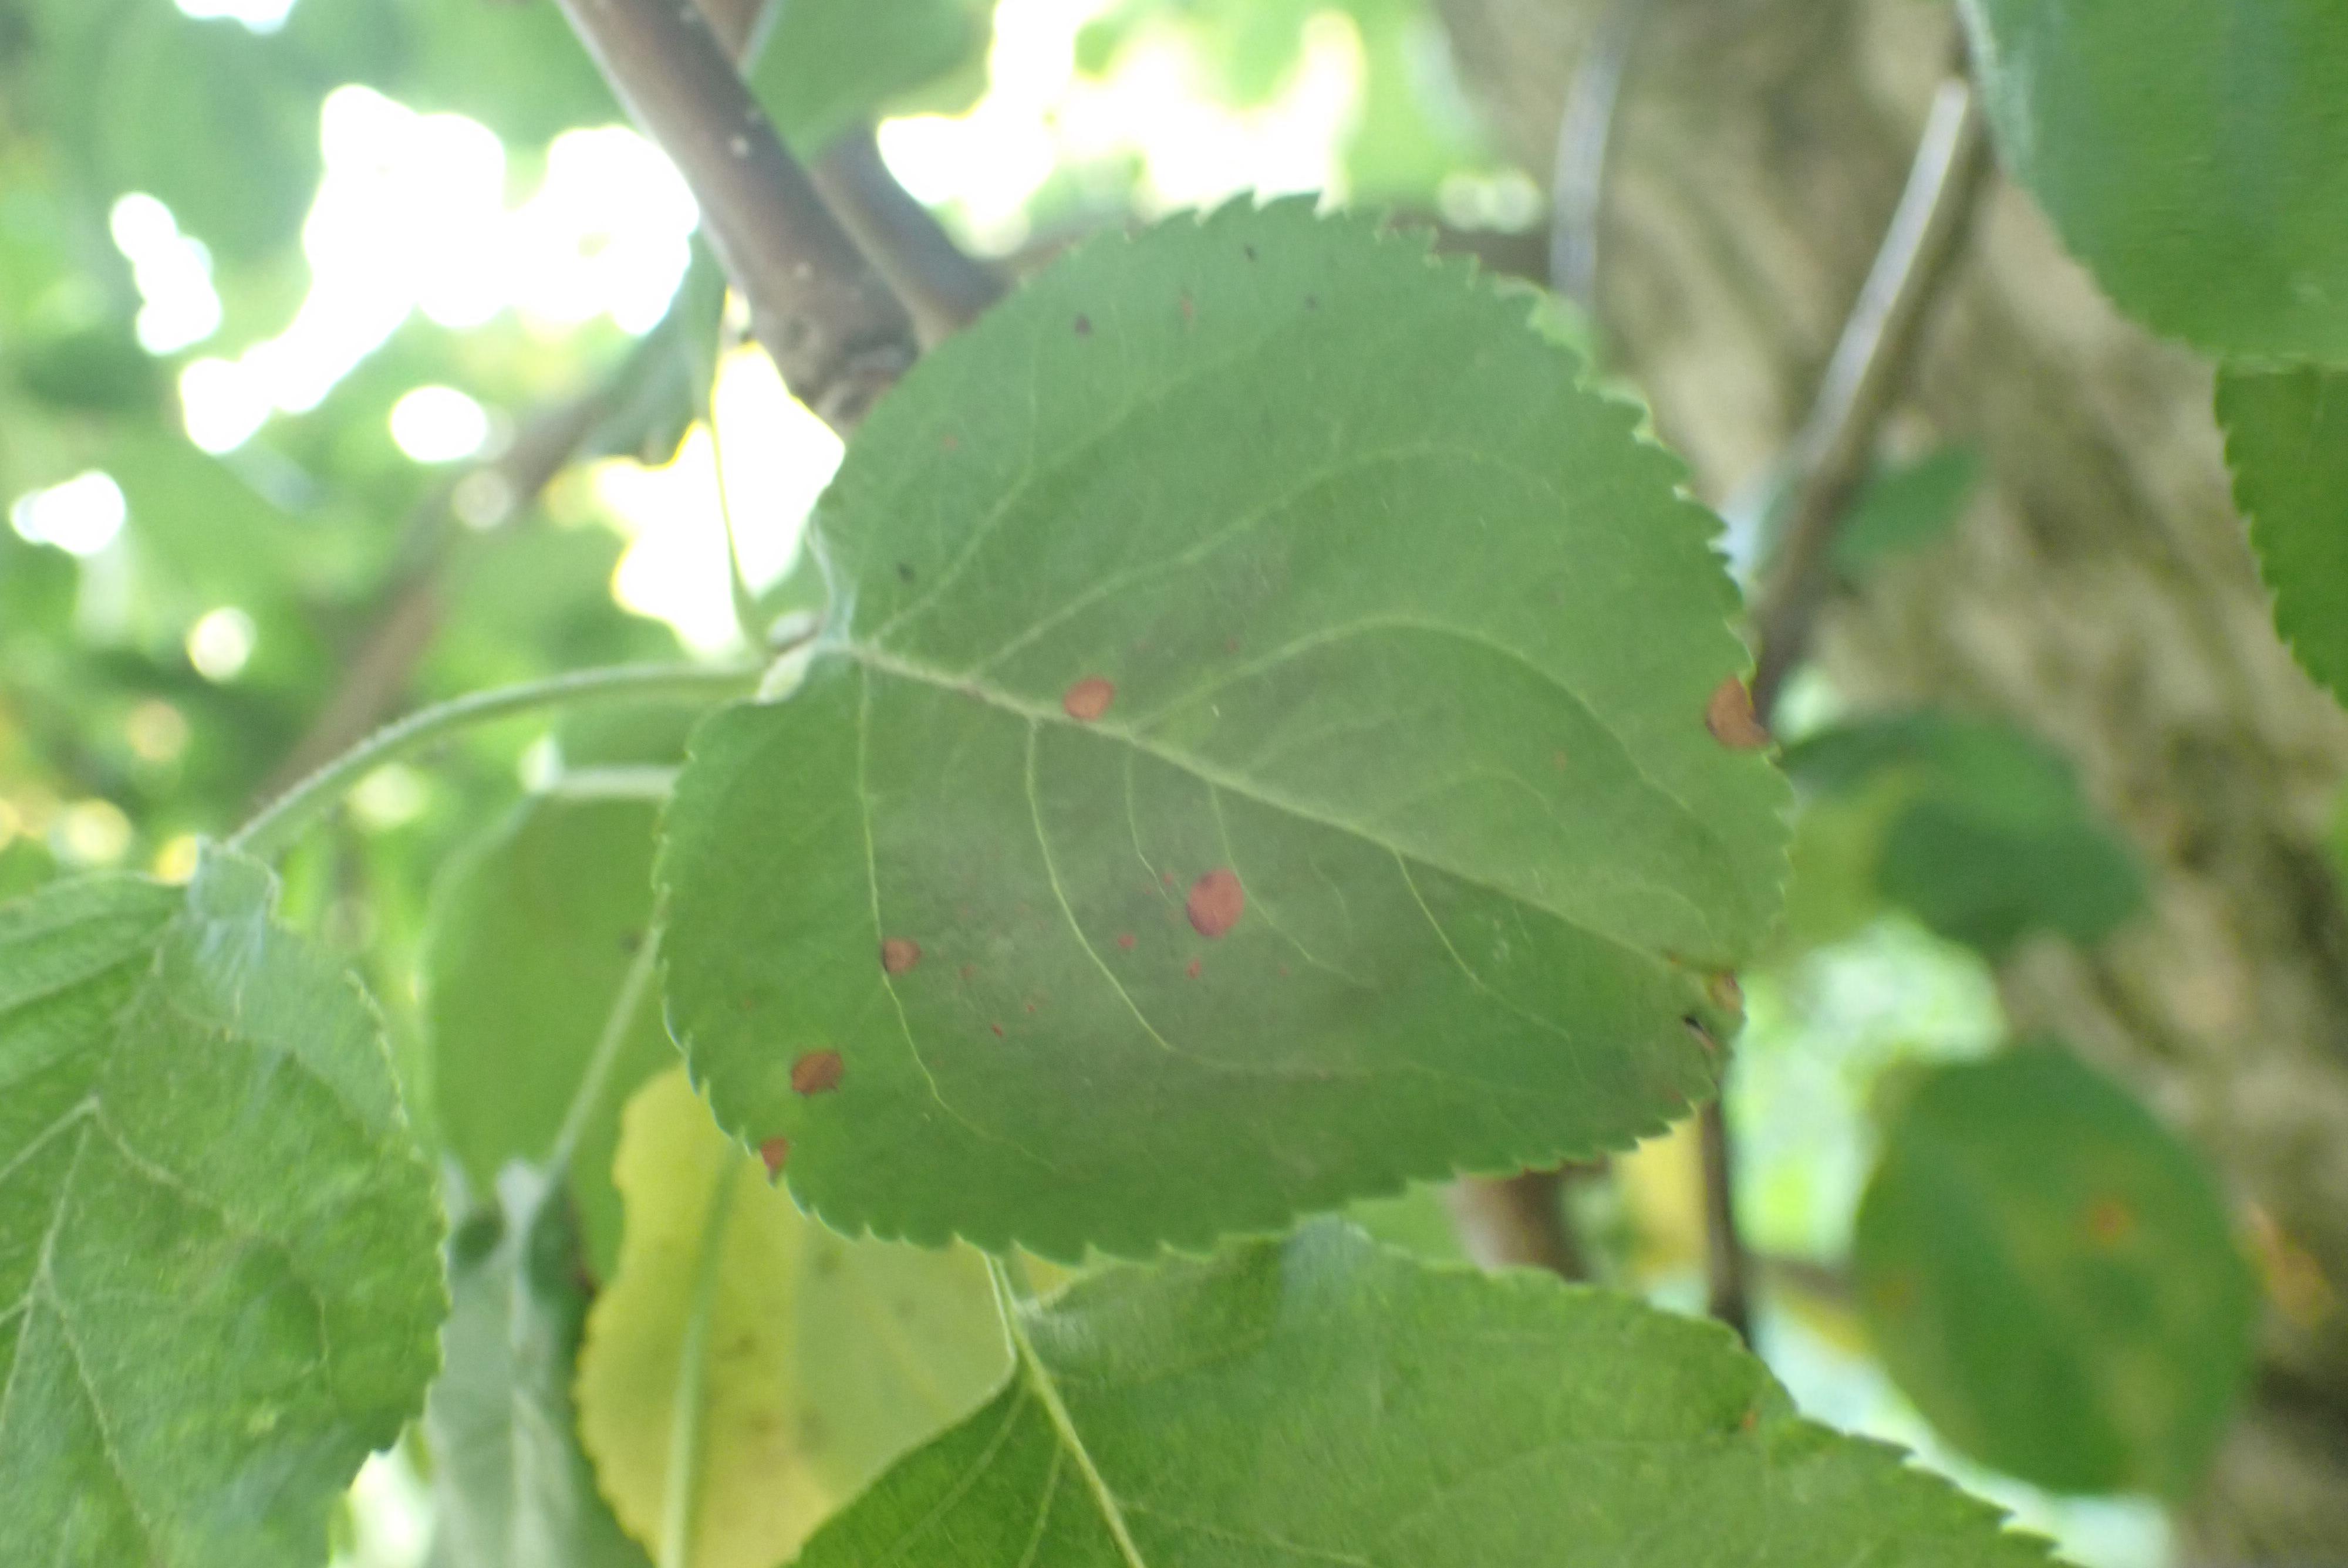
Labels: frog_eye_leaf_spot